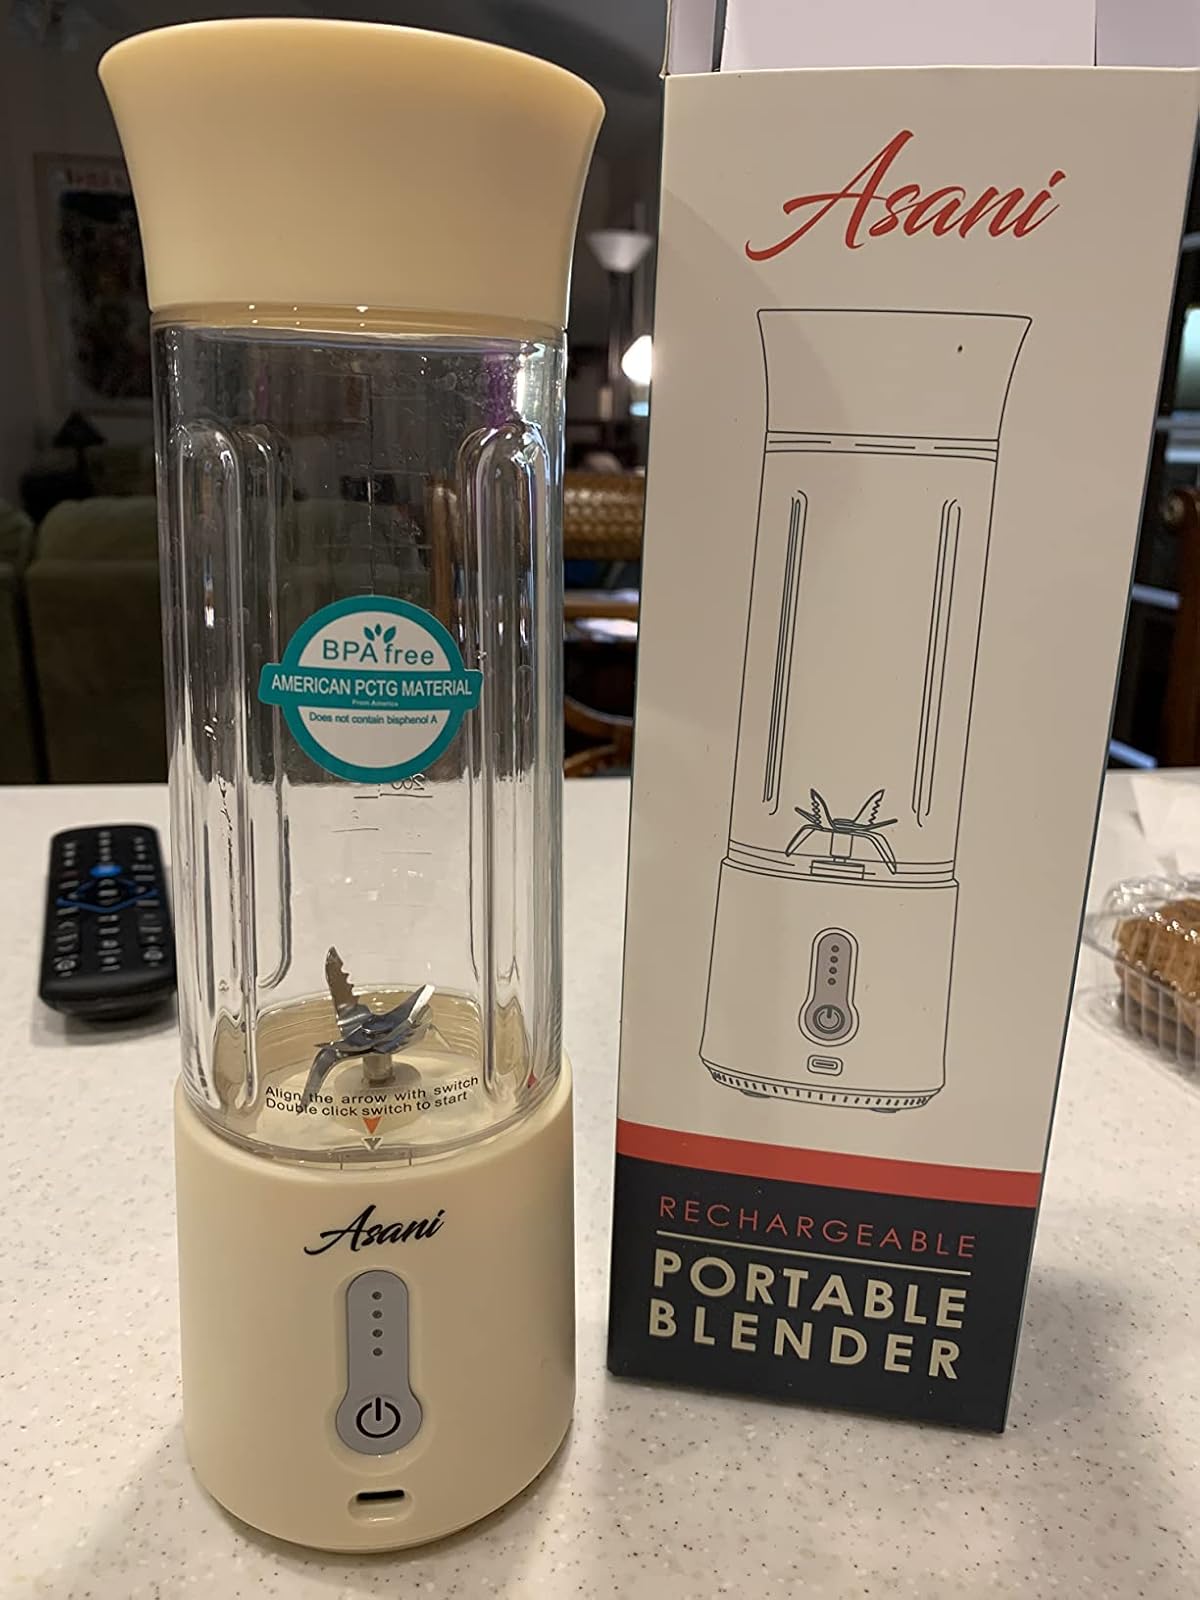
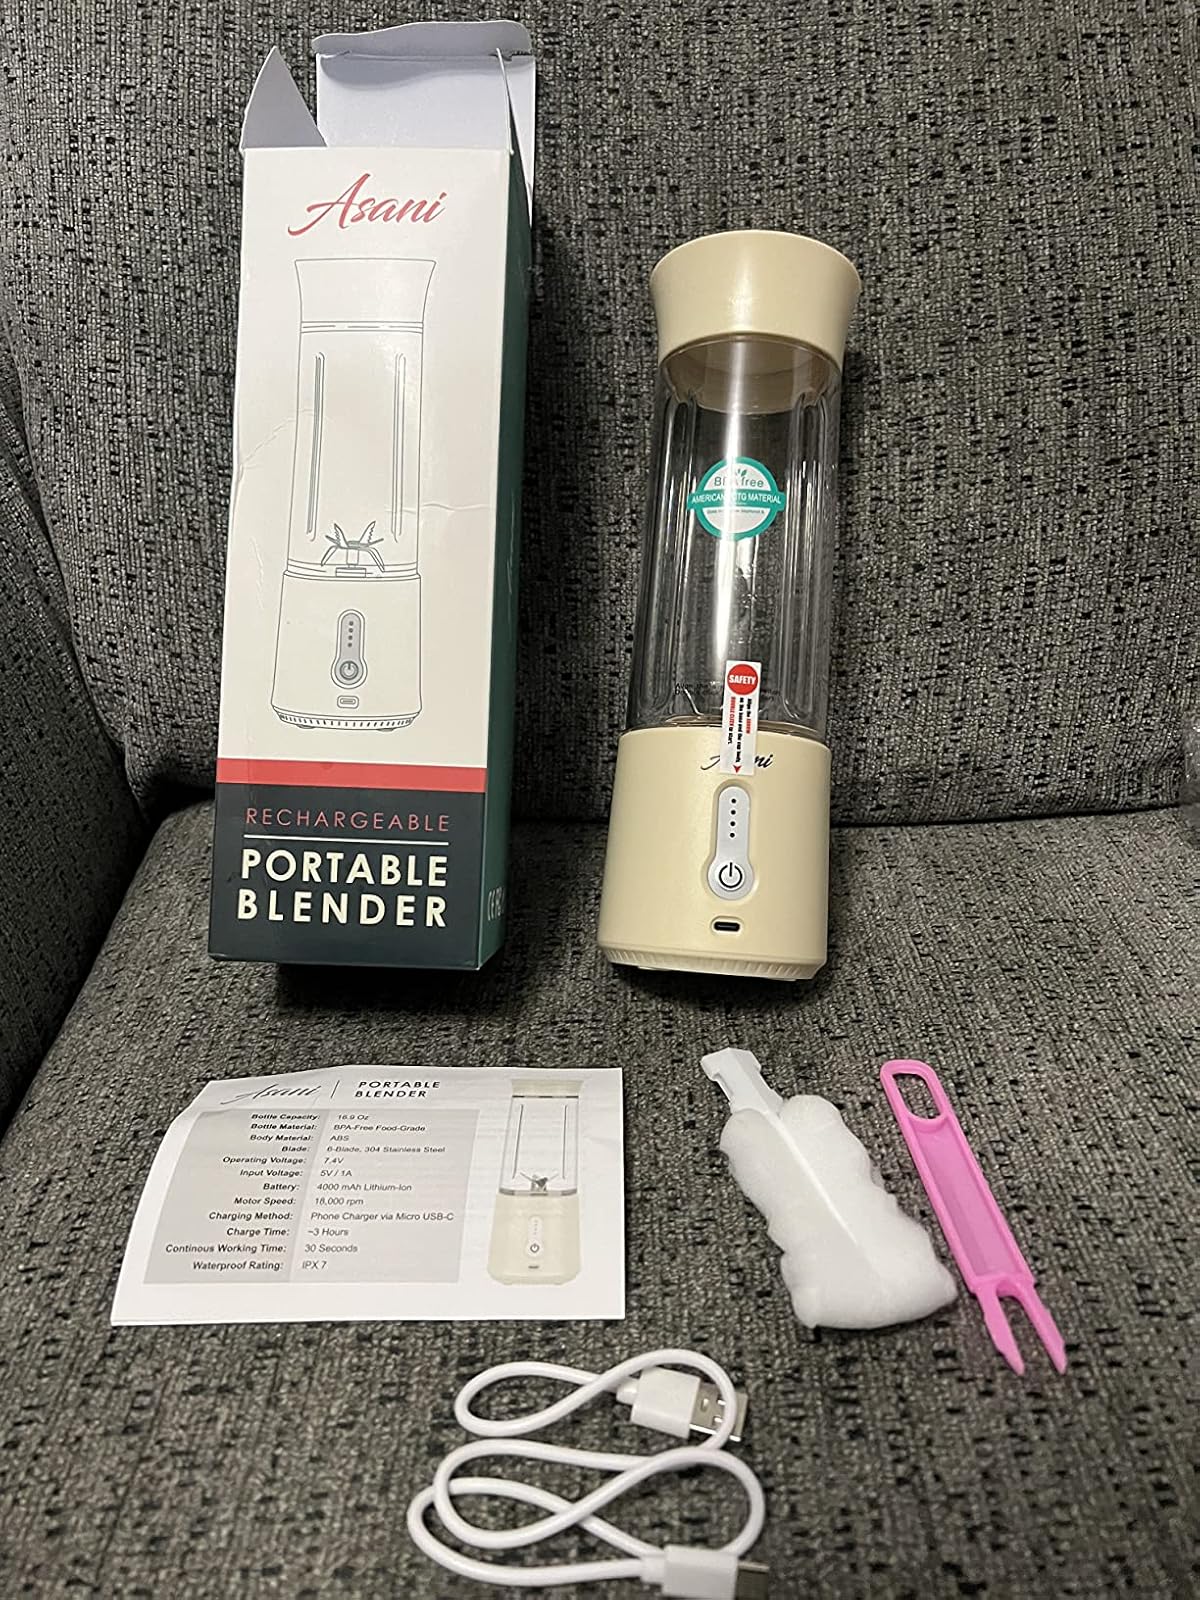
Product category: items_blender
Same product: yes